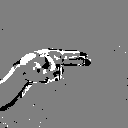
ASL letter: h